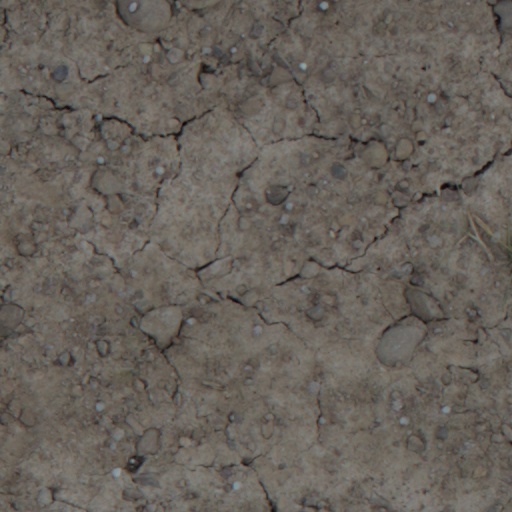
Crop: wheat